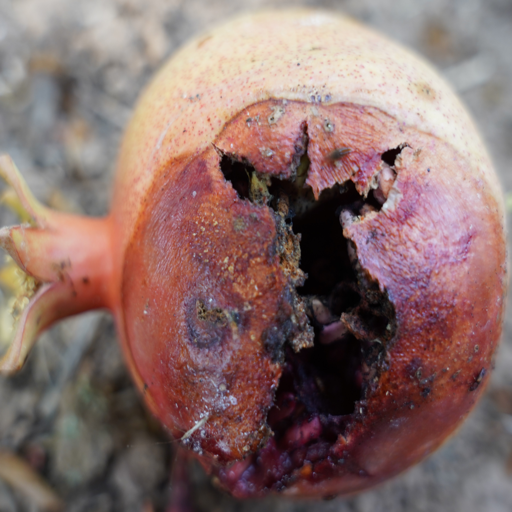
Label: Ectomyelois ceratoniae